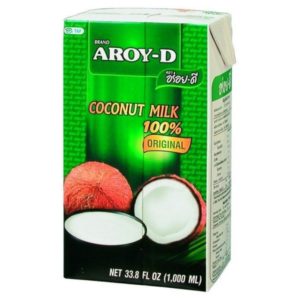
Label: cardboard